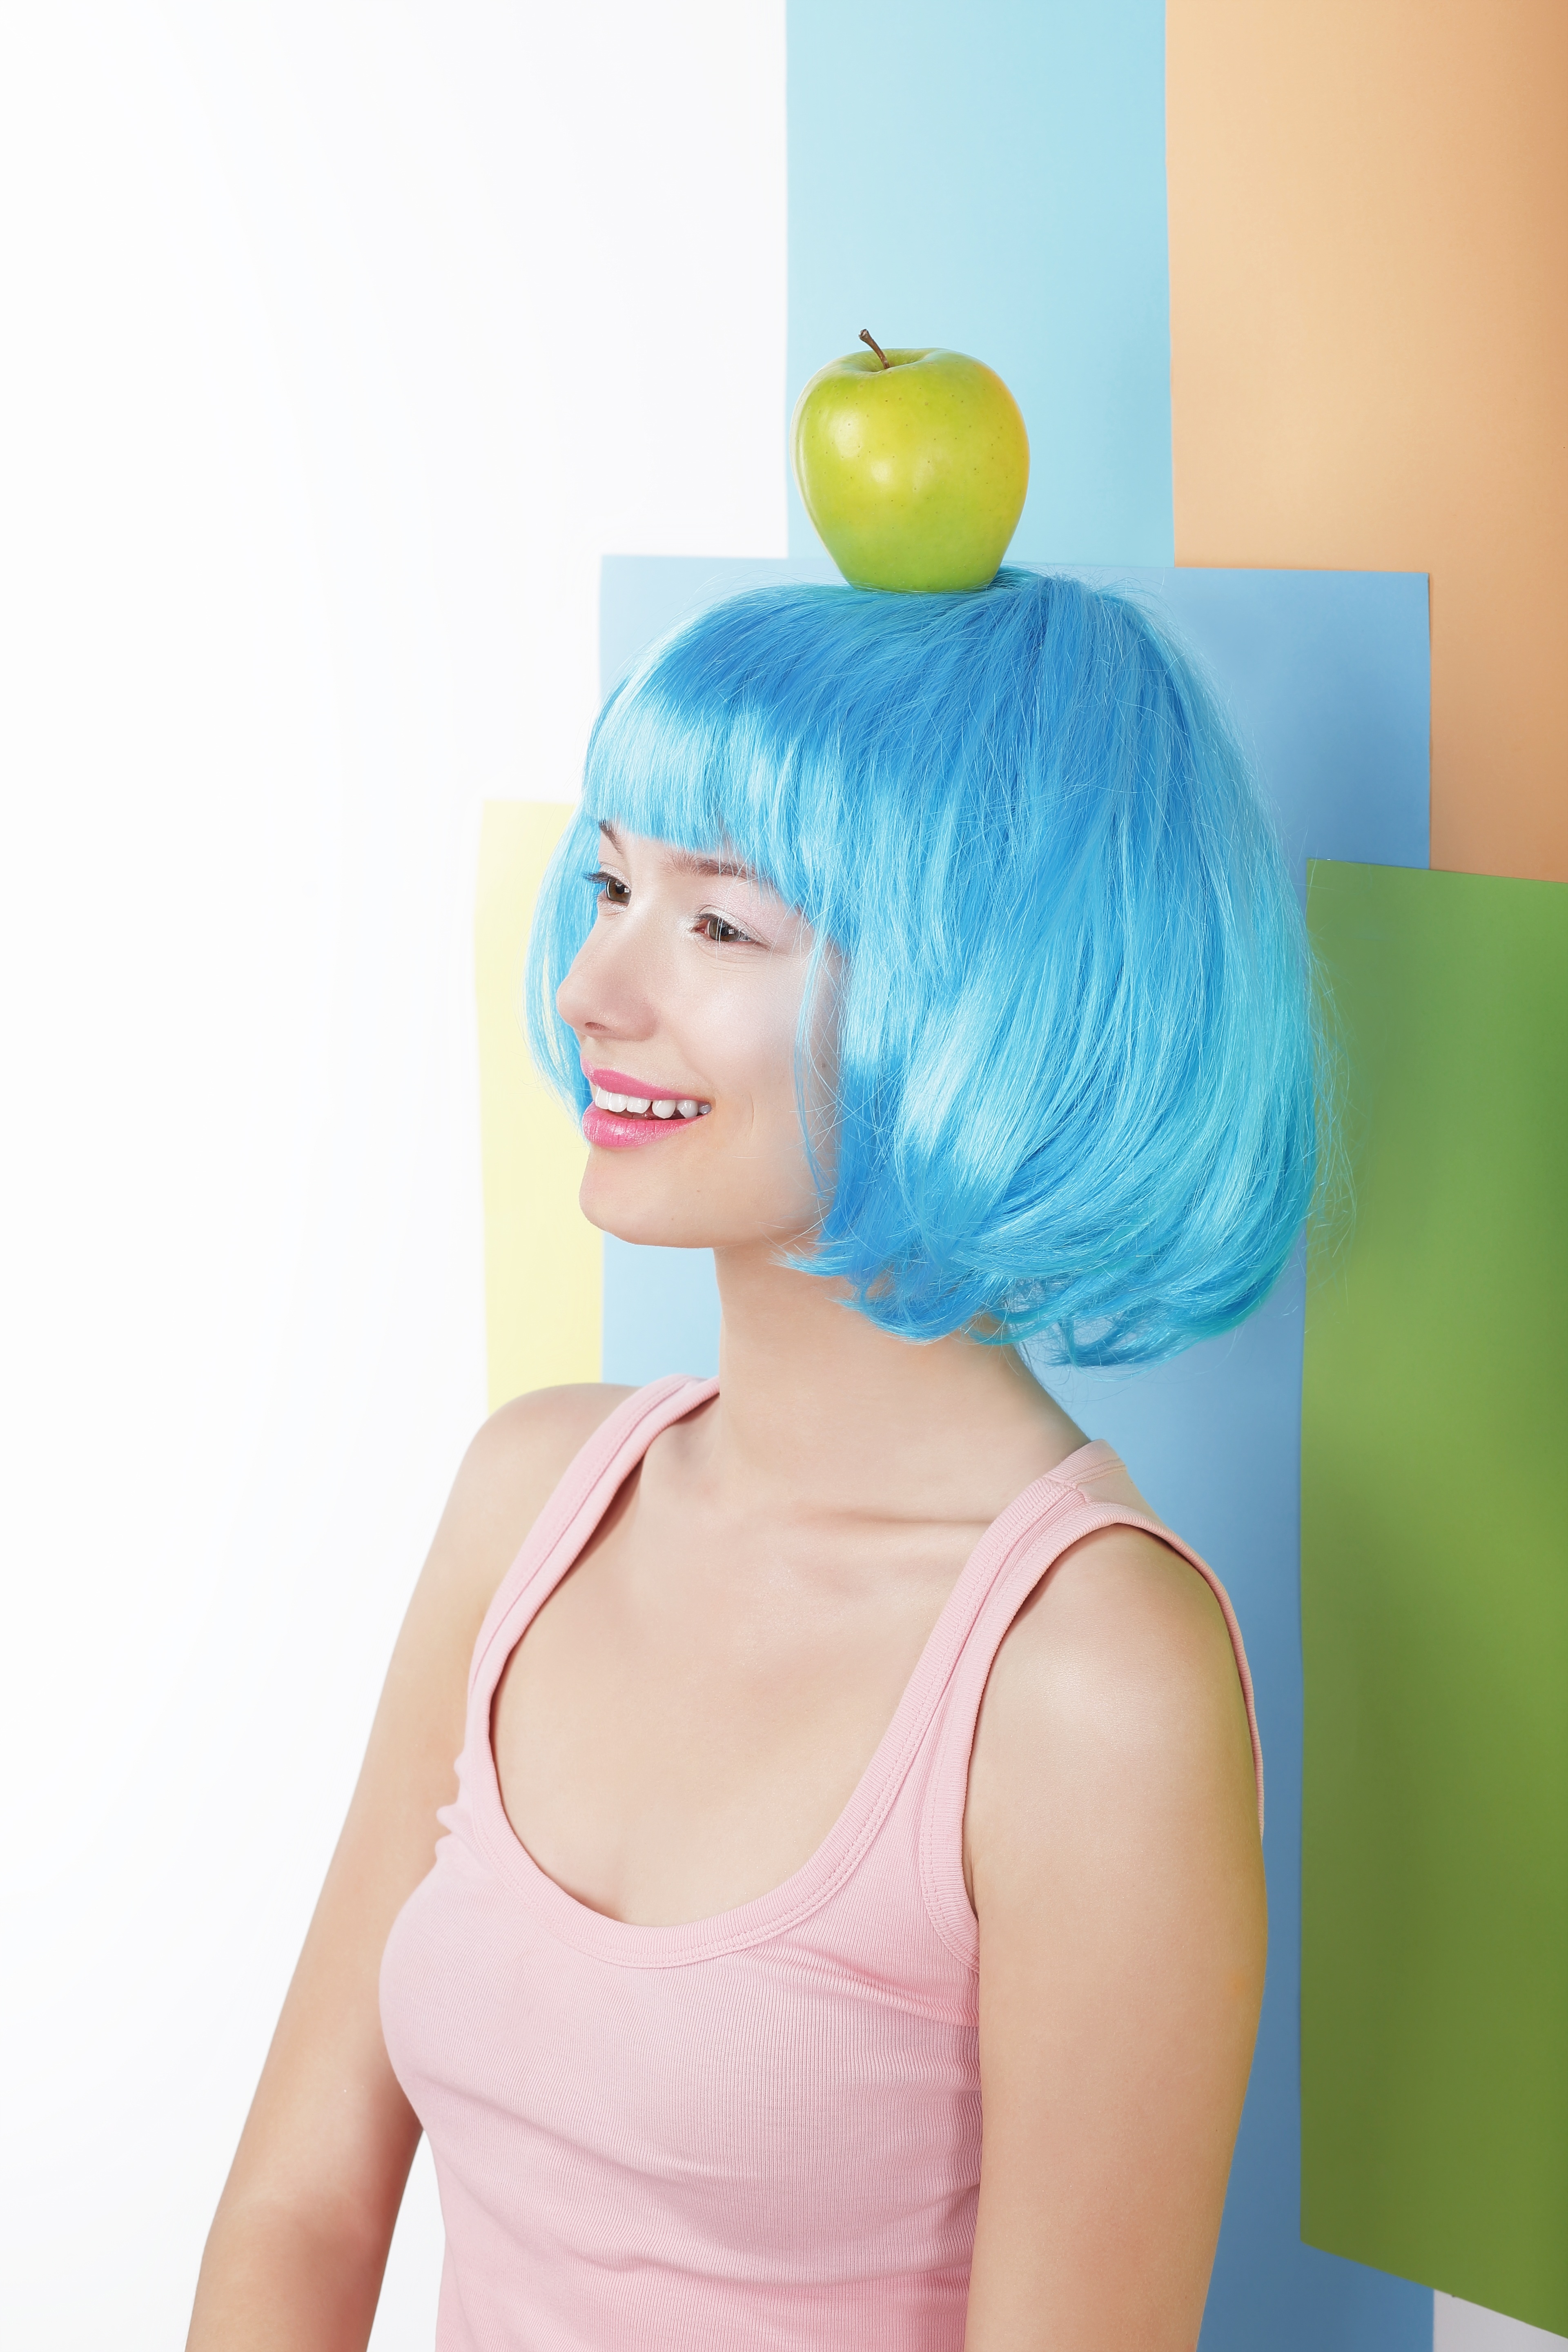
apple, people, girl, woman, hair, fresh, blue, clothing, pink, modern, hairstyle, smile, cheer, long hair, black hair, face, nose, fun, happy, bright, head, funny, blond, costume, wig, hair coloring, fashion accessory